Yves Marre

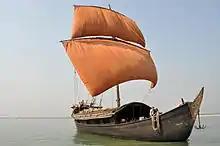
The "B613"

1993: Initiates the project: "A Hospital Barge for Bangladesh" and creates the first Friendship (NGO), in France. The French government allots Friendship a river barge of 38.5 m through the Companies Fluviale de Transport.